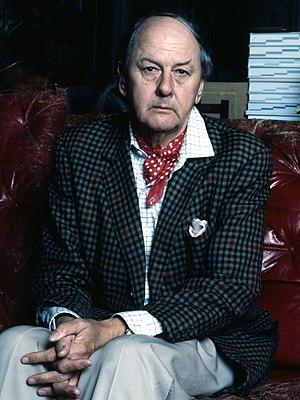
Andrew Robert Buxton Cavendish, 11ᵉ duc de Devonshire, titré Lord Andrew Cavendish jusqu'en 1944 et marquis de Hartington de 1944 à 1950, est un homme politique conservateur britannique qui passe ensuite au Parti social-démocrate. Il est ministre du gouvernement du premier ministre Harold Macmillan, mais il est surtout connu pour avoir ouvert Chatsworth House au public. Sa belle-sœur est Kathleen Kennedy, sœur du président américain John F. Kennedy et des sénateurs américains, Robert Kennedy et Ted Kennedy.